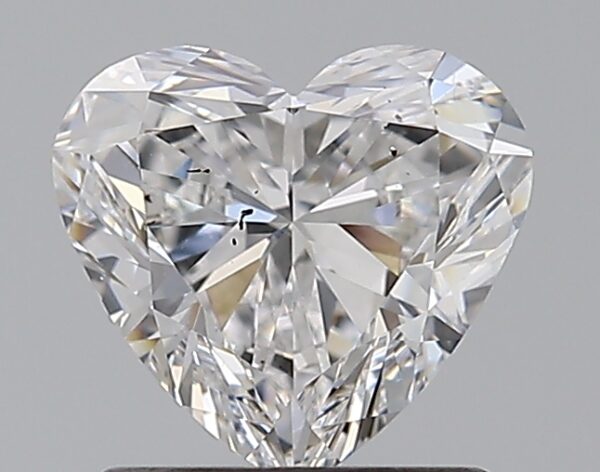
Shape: heart
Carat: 1
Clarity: SI1
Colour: D
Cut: VG
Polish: VG
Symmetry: VG
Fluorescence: N
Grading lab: GIA
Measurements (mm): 6.37 x 6.86 x 3.81